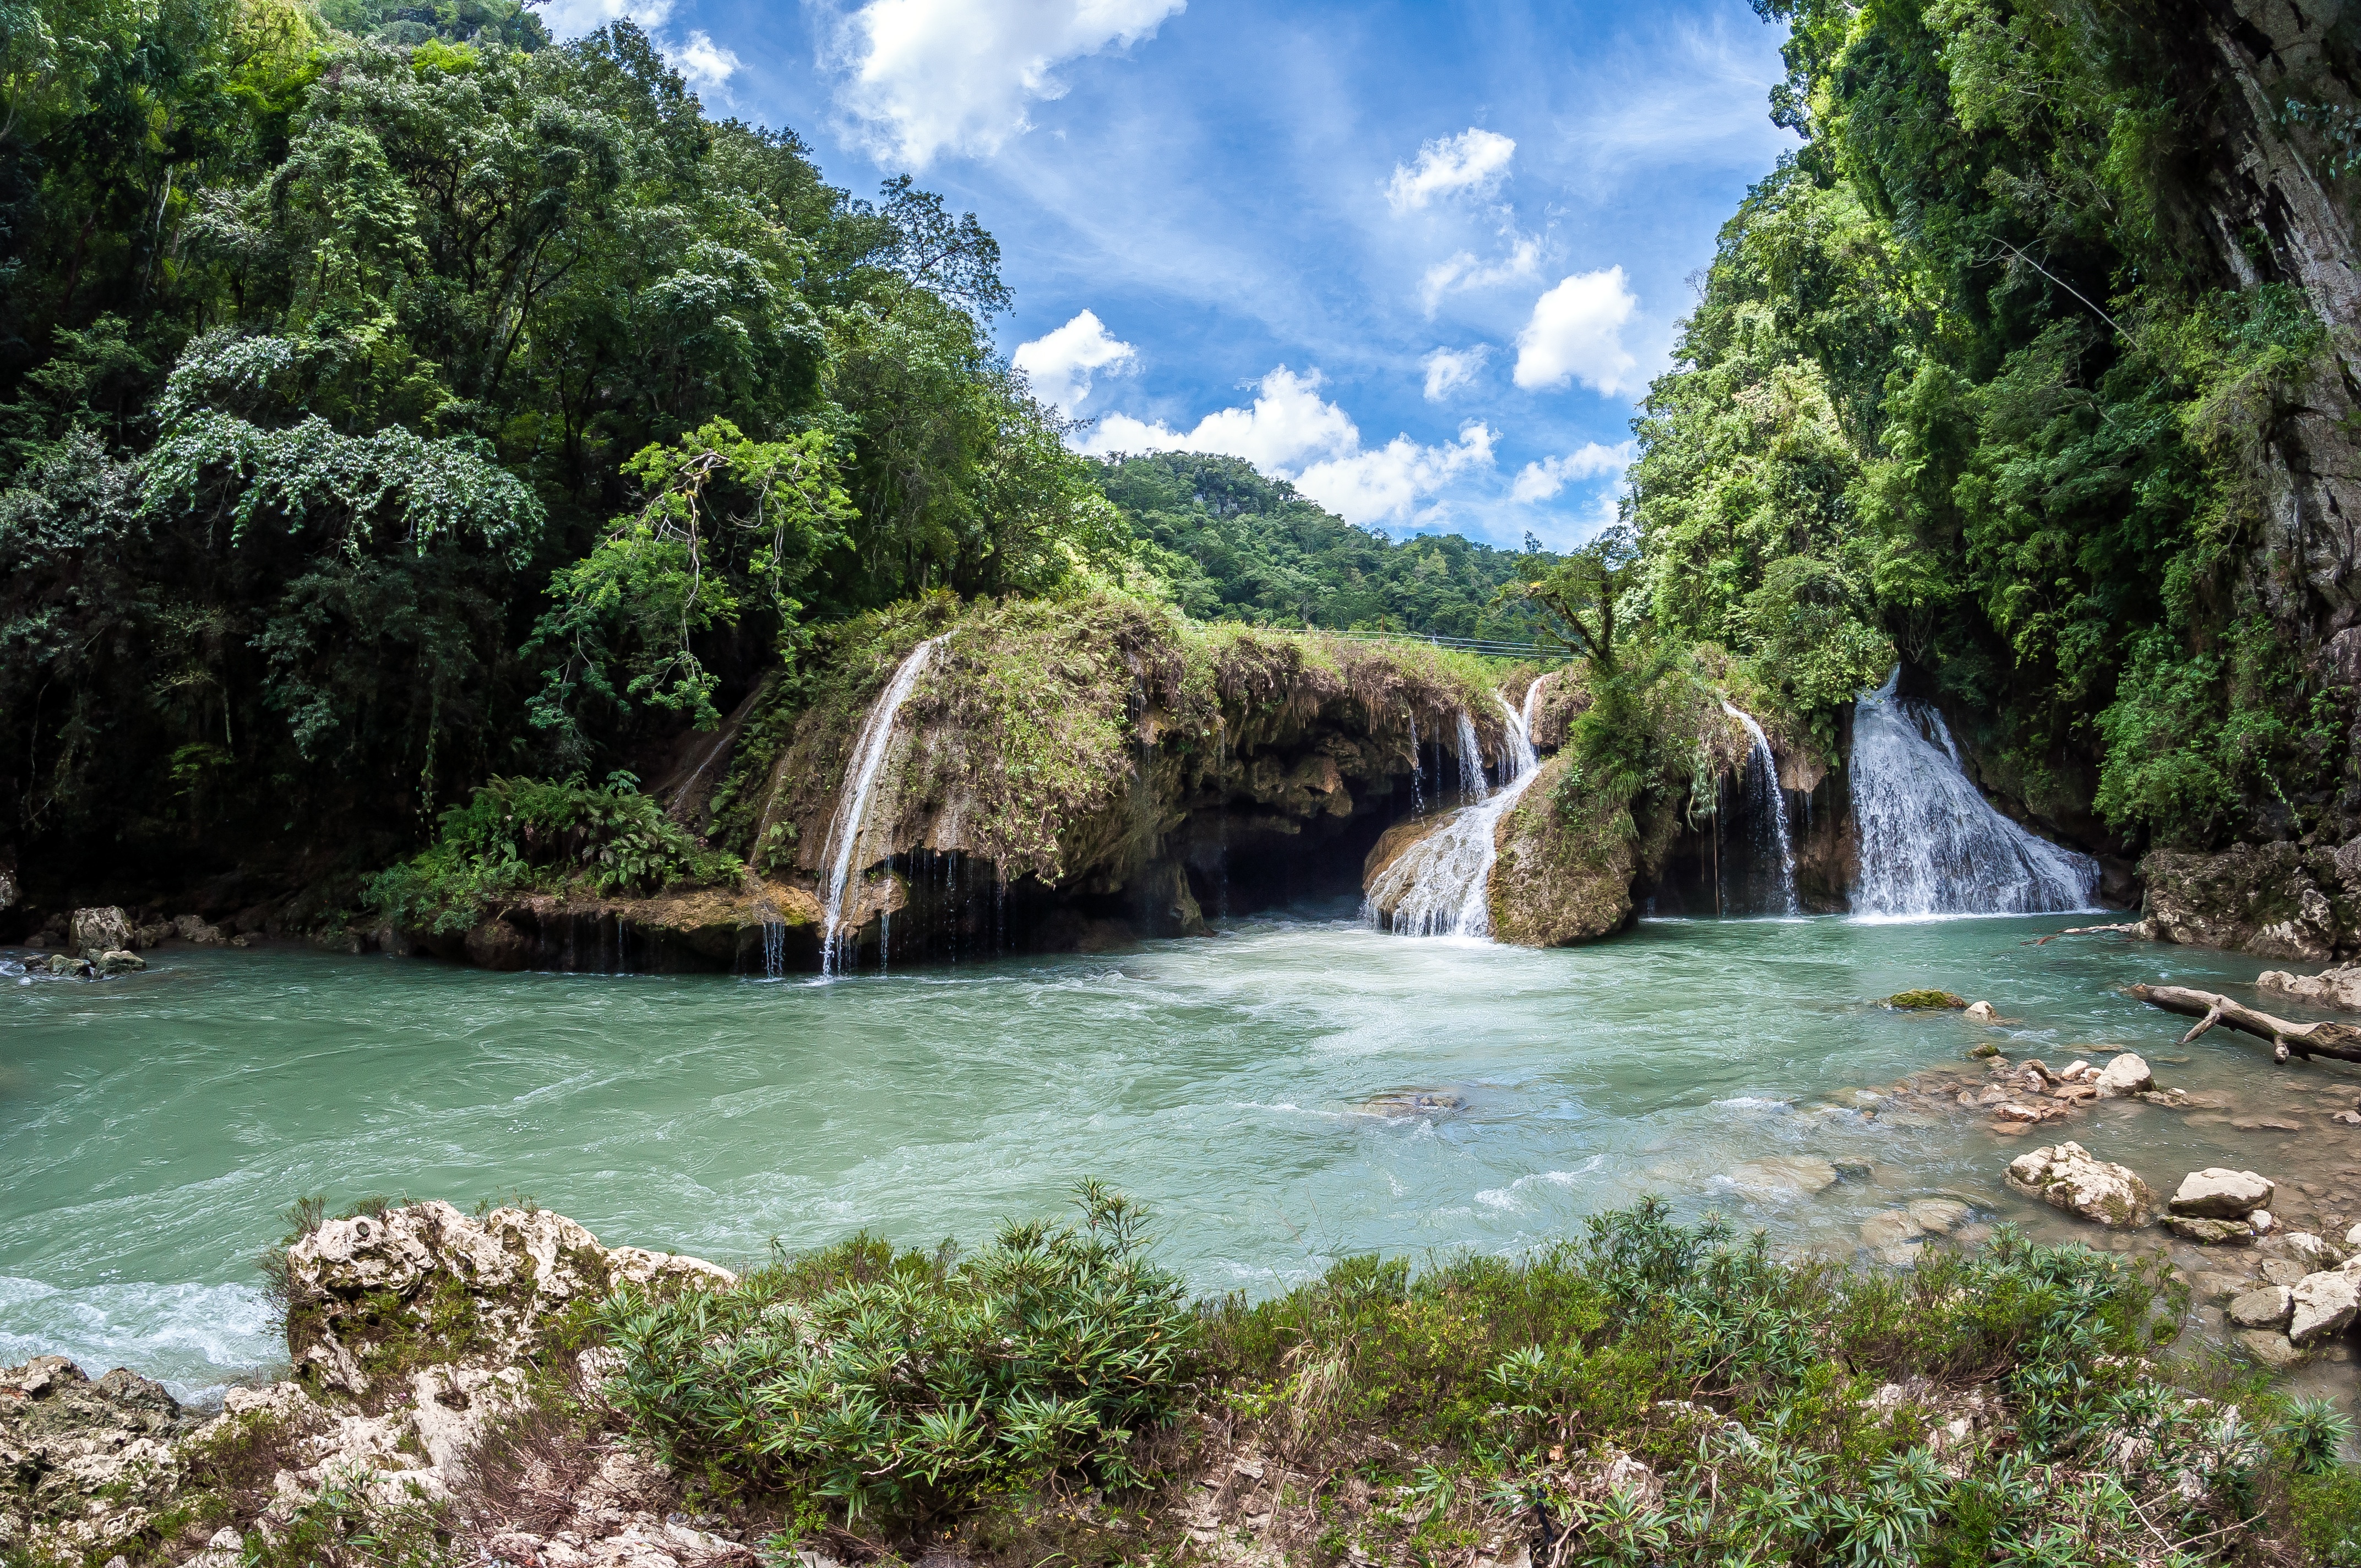
waterfall, river, valley, stream, jungle, bay, rapid, body of water, rainforest, water feature, wadi, landform, geographical feature